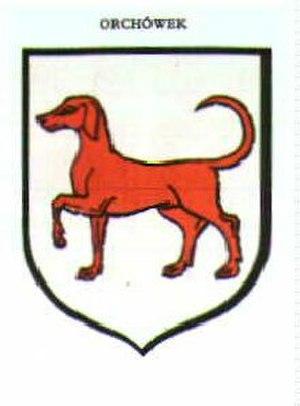
Orchówek est un village de la gmina de Włodawa, du powiat de Włodawa, dans la voïvodie de Lublin, situé dans l'est de la Pologne.